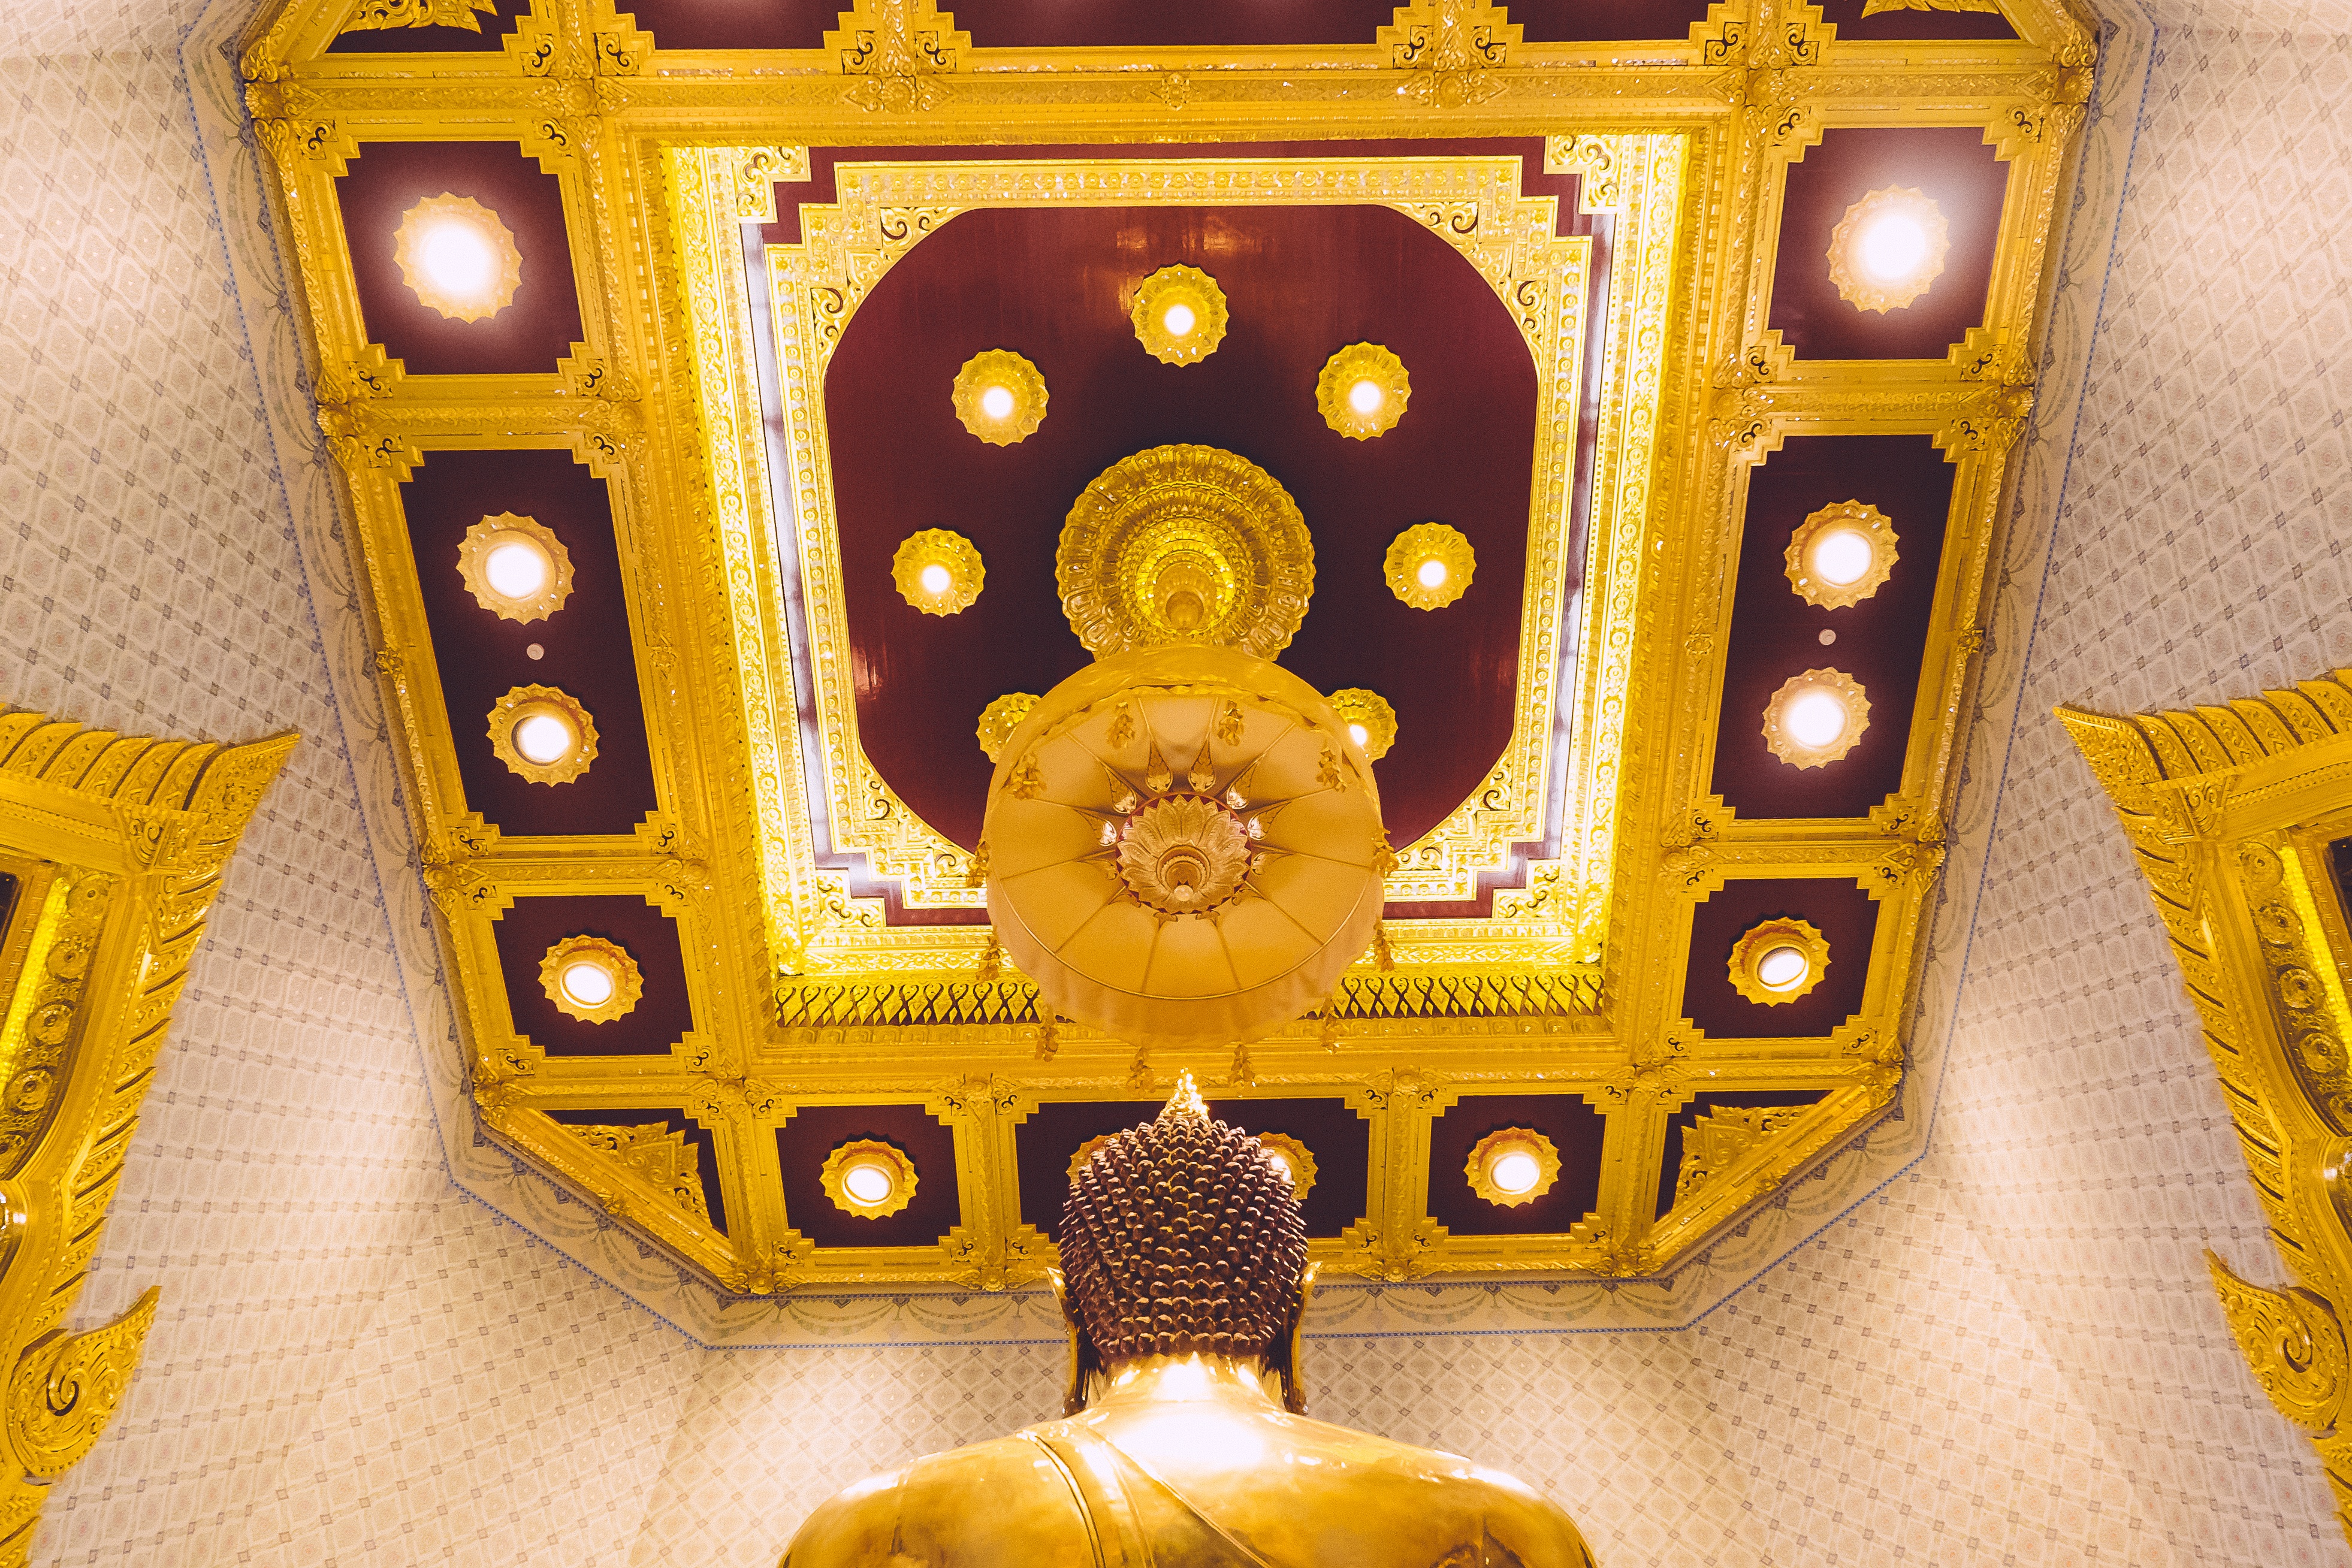
yellow, gold, design, screenshot